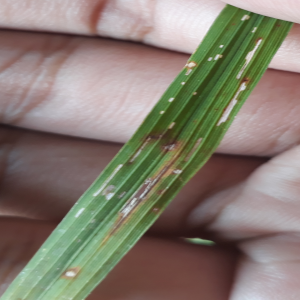
Disease: Blast